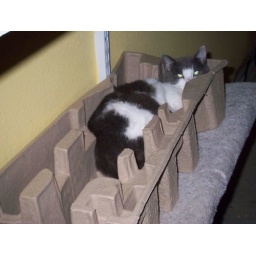
This is a box that a cordless vacuum cleaner came in. The cats take turns sleeping in it.